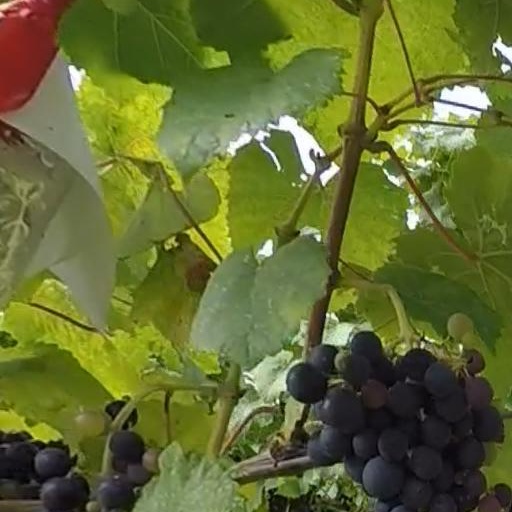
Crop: grape